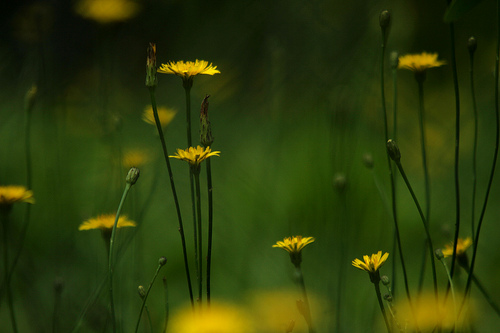
Flower: dandelion